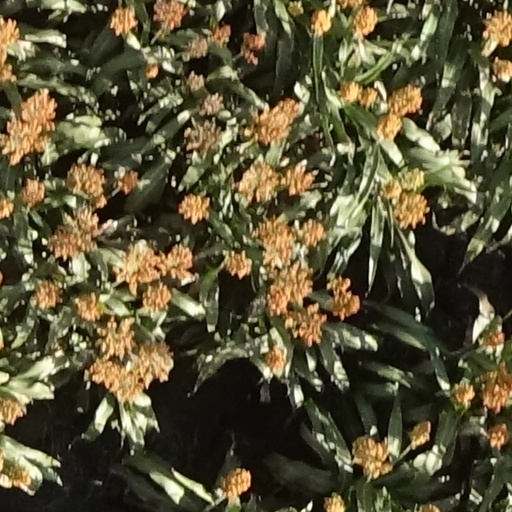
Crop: sorghum